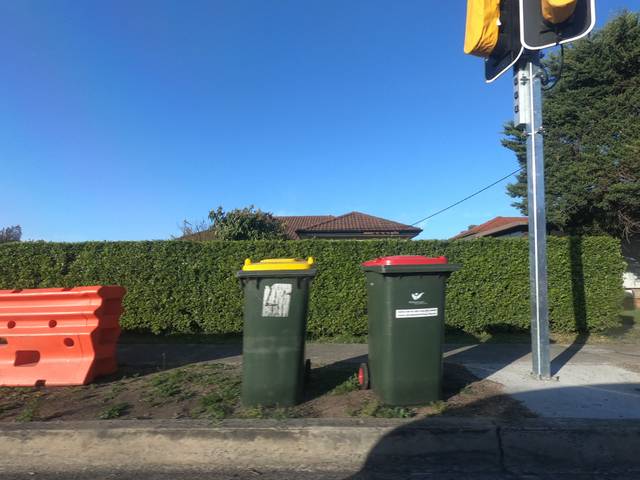
Region: Australia
Coordinates: -34.486, 150.806